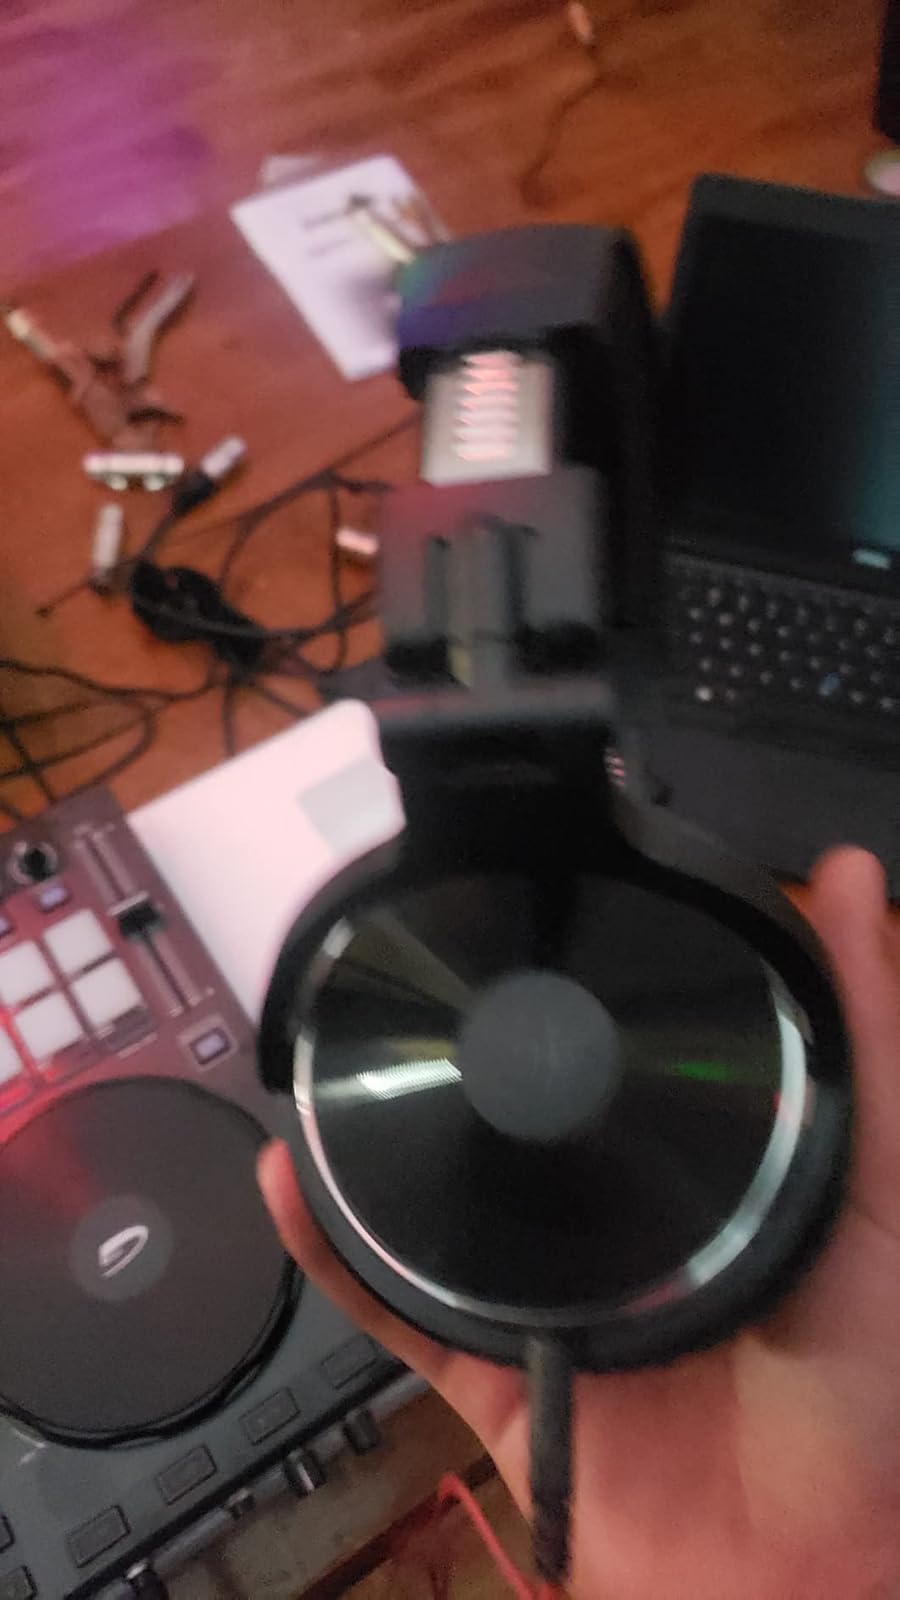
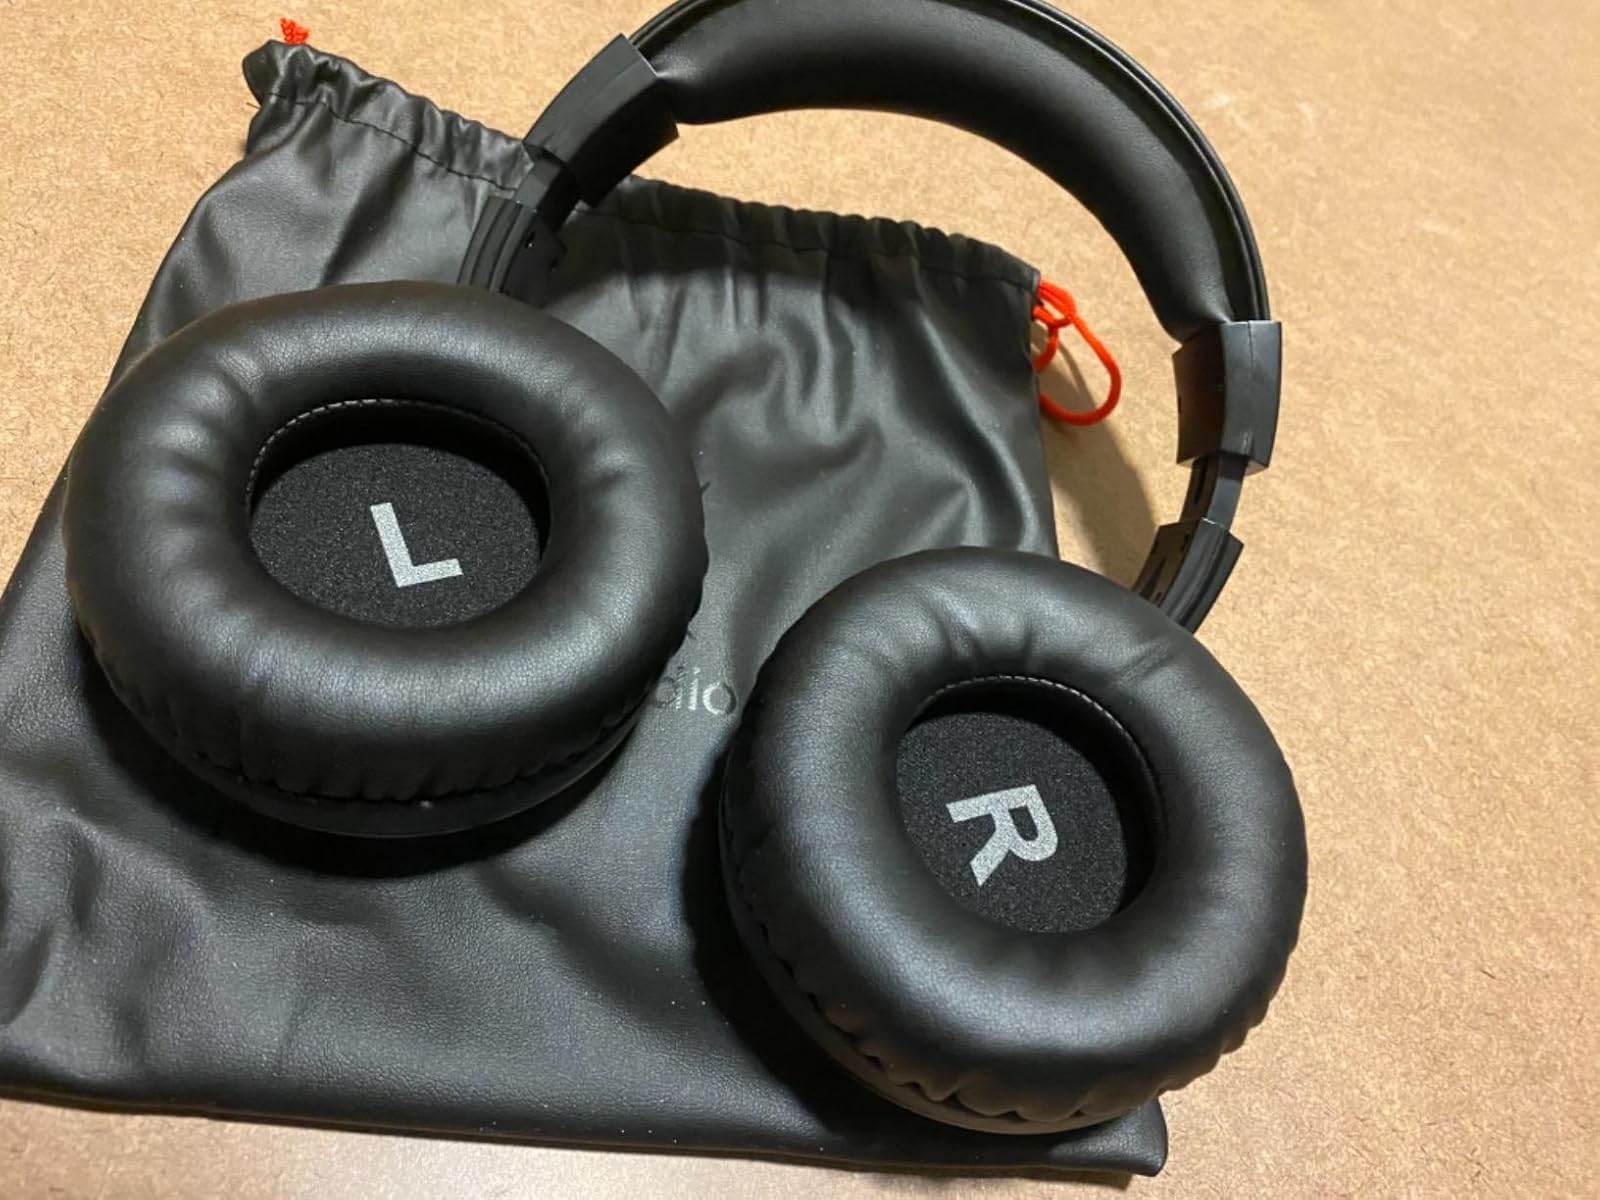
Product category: headphones
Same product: yes